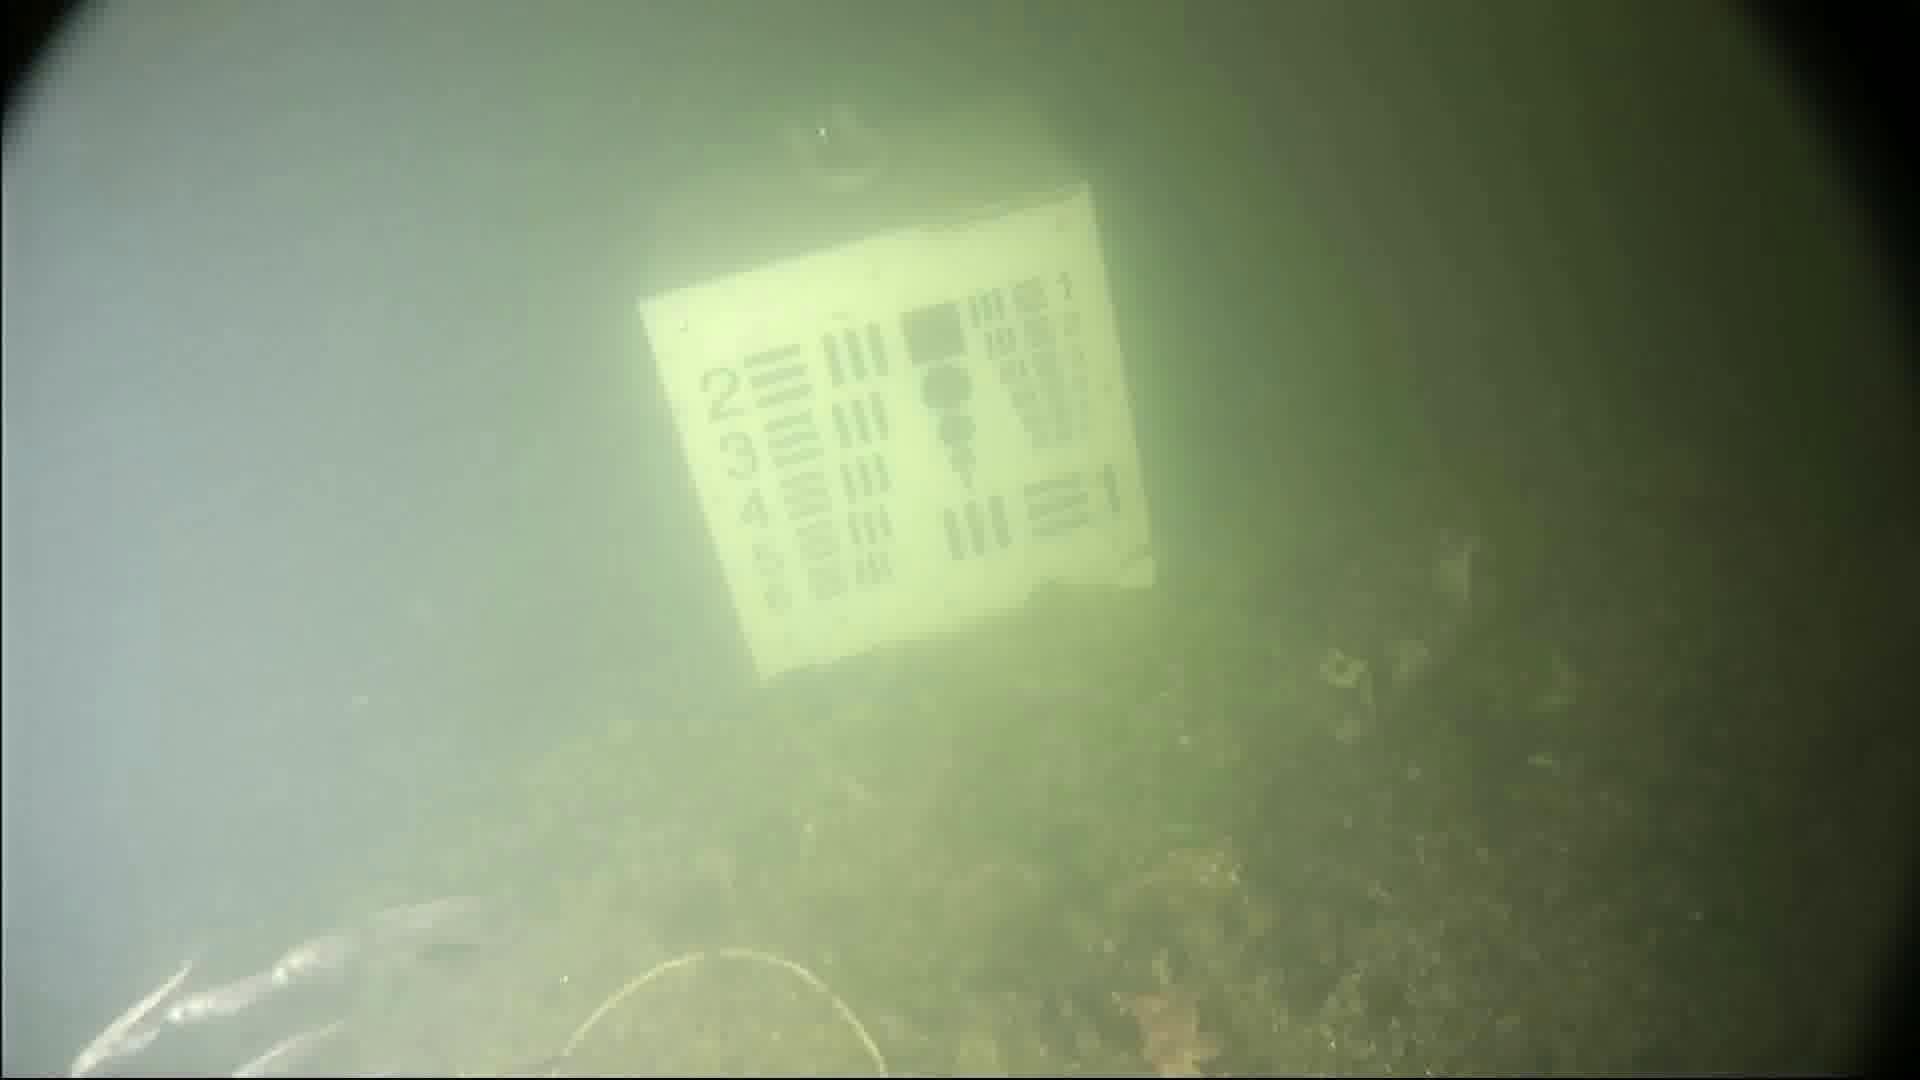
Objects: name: small_fish